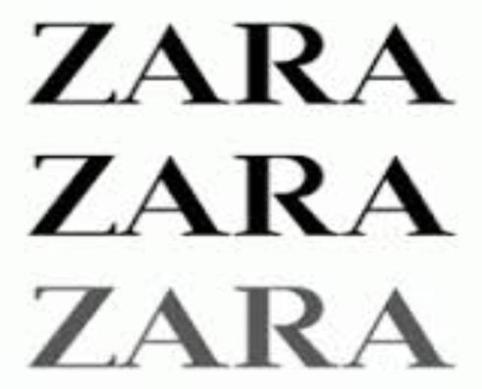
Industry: Clothes